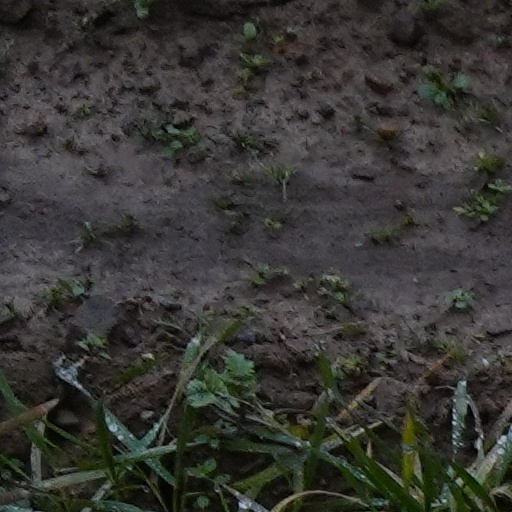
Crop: wheat